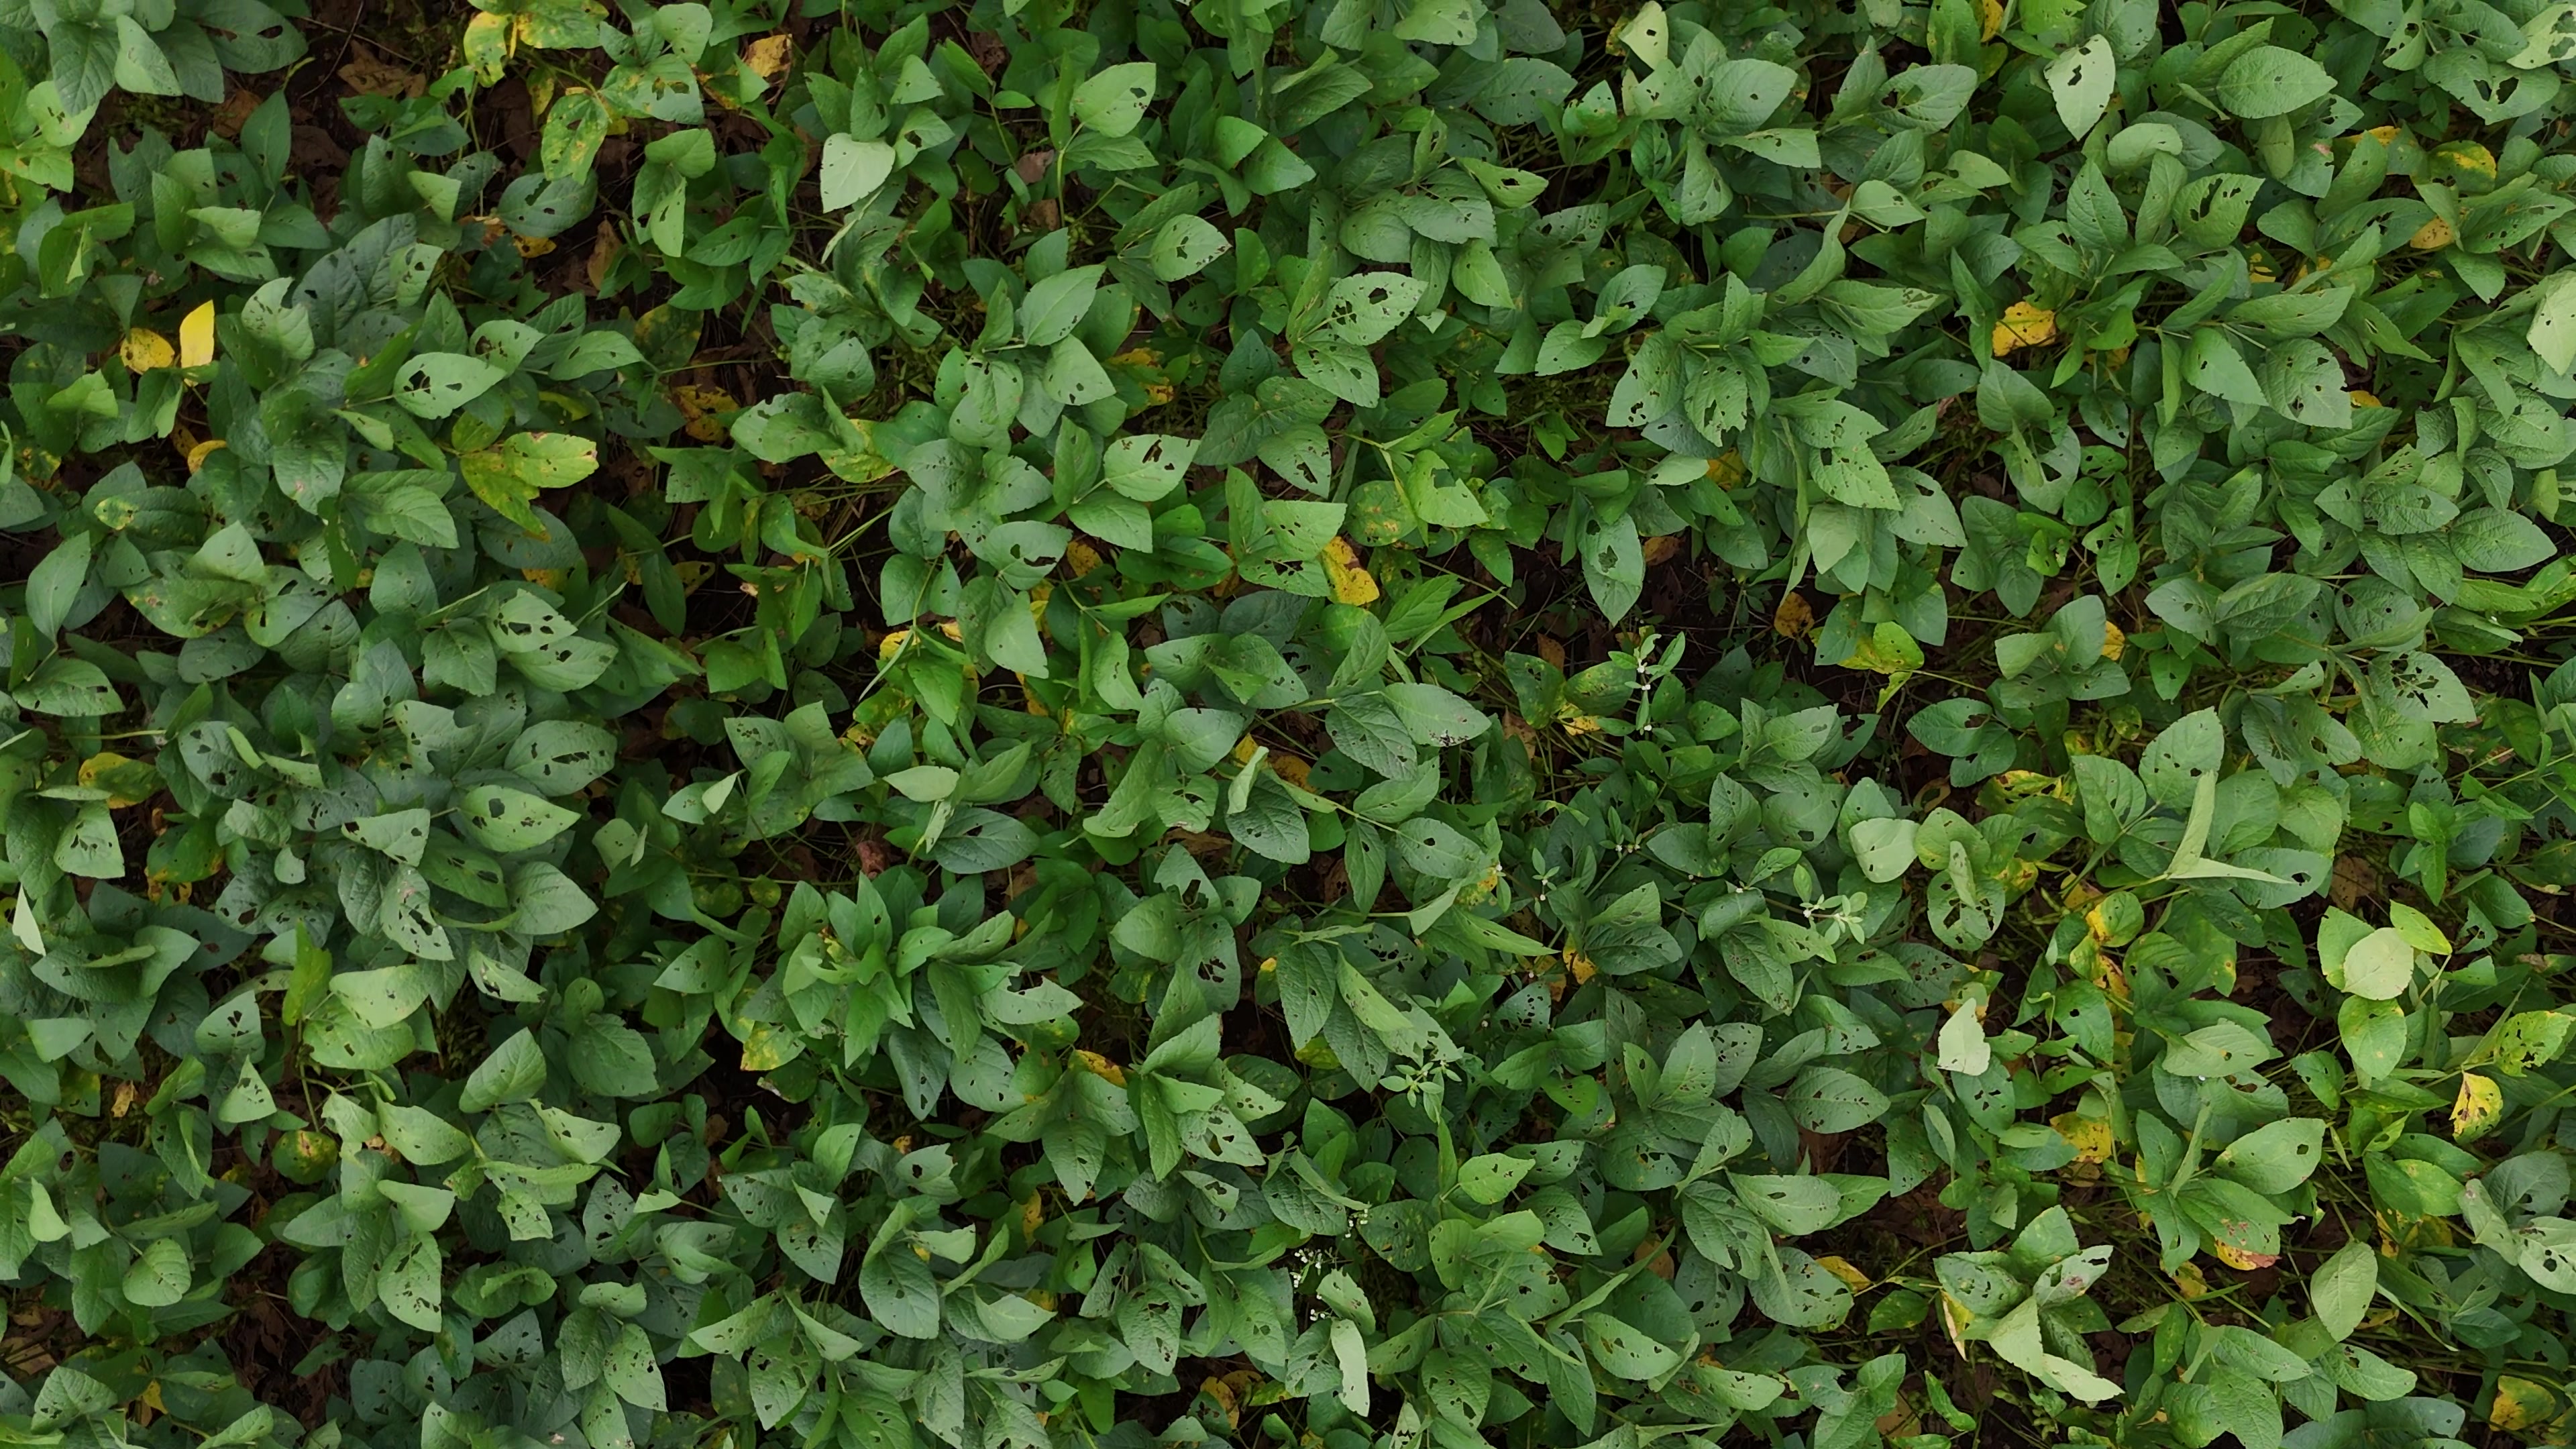
Label: Rust